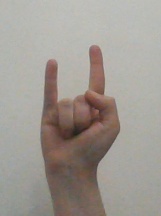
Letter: la